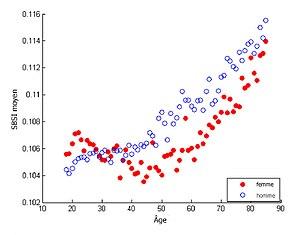
Graphique représentant l'évolution de l'indice SSBI en fonction de l'âge, par sexe.
L'Indice de corpulence fondé sur la surface corporelle est une grandeur qui, à l'aide de plusieurs mesures prises sur le corps d'une personne, permet d'estimer sa corpulence ; le SBSI prend en compte à la fois la taille et la forme du corps. Le SBSI est un prédicteur du risque de mortalité toutes affections confondues.